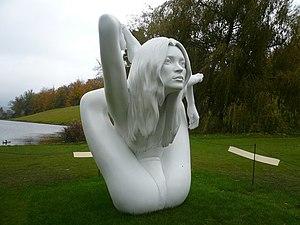
Marc Quinn, né le 8 janvier 1964 à Londres, est un artiste plasticien contemporain britannique dont le travail inclut la sculpture, l'installation et la peinture.